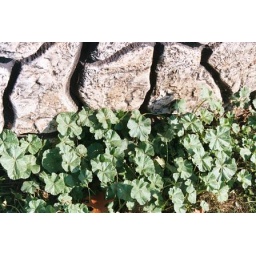
Some kind of green plant thing, in an area outside our house that's now covered in mulch.